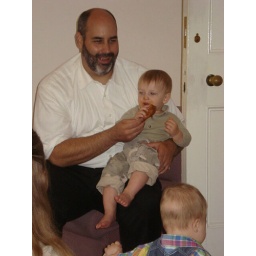
BBQ chicken--Brian really throwing caution to the wind in his white shirt